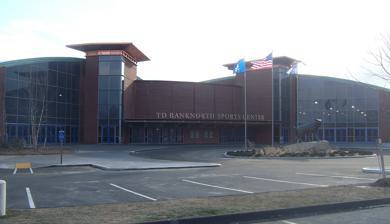
Building: M&T Bank Arena
Country: United States of America
Year built: 2007
Indoor multipurpose arena M&T Bank Arena M&T Bank Arena in February 2007 Former names TD Banknorth Sports Center (2007–2009) TD Bank Sports Center (2009–2018) People's United Center (2018–2022) Location 305 Sherman Avenue Hamden, CT 06518 Coordinates 41°24′50″N 72°54′40″W / 41.413833°N 72.911157°W / 41.413833; -72.911157 Owner Quinnipiac University Operator Quinnipiac University Capacity 3,570 (Basketball) 3,386 (Ice Hockey) Surface Multi-surface (200 x 85 ft for hockey) Construction Broke ground October 7, 2004 Opened January 27, 2007 Construction cost $52 million ($76.4 million in 2023 dollars ) Architect Centerbrook Architects & Planners Structural engineer Gilsanz Murray Steficek LLP Engineers and Architects Services engineer R.G. Vanderweil Engineers, LLP General contractor Dimeo Construction Tenants Quinnipiac Bobcats ( NCAA ) (2007–present) M&T Bank Arena , previously known as TD Bank Sports Center and People's United Center , is a multi-purpose arena in Hamden, Connecticut .  Its design is unusual in that it consists of two separate playing and seating areas, one intended for basketball and one intended for ice hockey , joined together within a common facility.  It seats 3,570 for basketball and 3,386 for hockey. Officially, the hockey side is known as the Frank Perrotti, Jr. Arena at the People's United Center. Dartmouth vs. Quinnipiac men's action on the hockey side, February 2007.  Quinnipiac student section is on right. The center opened on January 27, 2007, and is home to the Quinnipiac University men's and women's basketball and men's and women's ice hockey teams.  It replaced Burt Kahn Court for the basketball team and the Northford Ice Pavilion for ice hockey.  It is located on Quinnipiac's York Hill Campus and is part of a large expansion project for that campus. The center cost $52 million to build. Its creation is part of an ambitious plan by Quinnipiac to improve its drawing power for student athletes. Events 2014 NCAA D1 Women's Frozen Four 2019 NCAA D1 Women's Frozen Four See also Enterprise Center (St. Louis, MO) TD Ameritrade Park Omaha (Nebraska) TD Arena (Charleston, South Carolina) List of NCAA Division I basketball arenas References